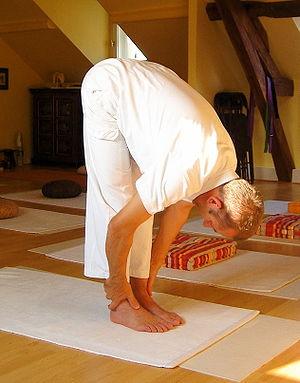
La Salutation au Soleil est un enchaînement de postures pratiqué dans le Haṭha Yoga. Il s'agit d'une salutation dans laquelle le pratiquant s'incline face au soleil levant.